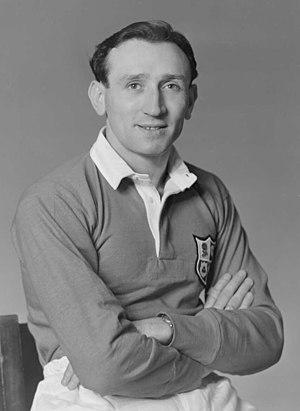
Kenneth Jeffrey Jones, né le 30 décembre 1921 à Blaenavon et mort le 18 avril 2006 à Newport, est un joueur gallois de rugby à XV ayant joué au poste d’ailier droit en sélection nationale de 1947 à 1957 ans. Il est également un athlète qui a été médaillé olympique.